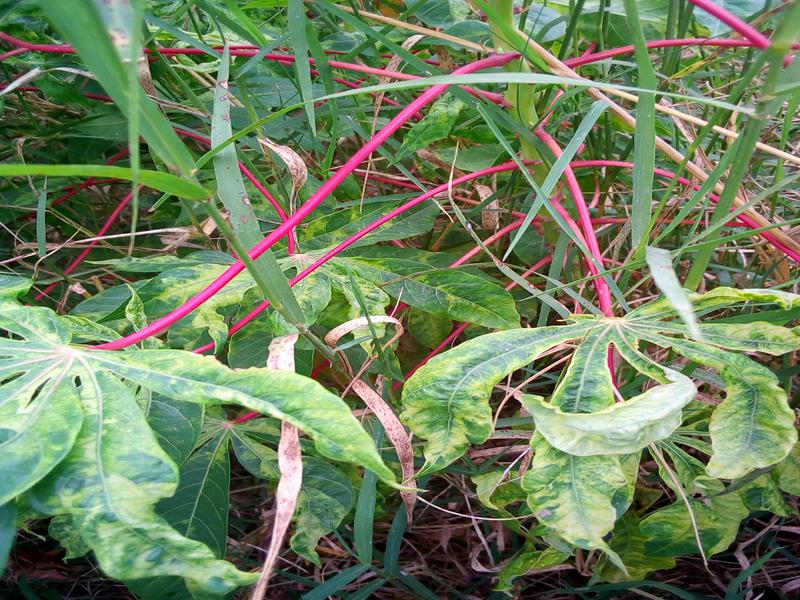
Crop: cassava
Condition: mosaic_disease